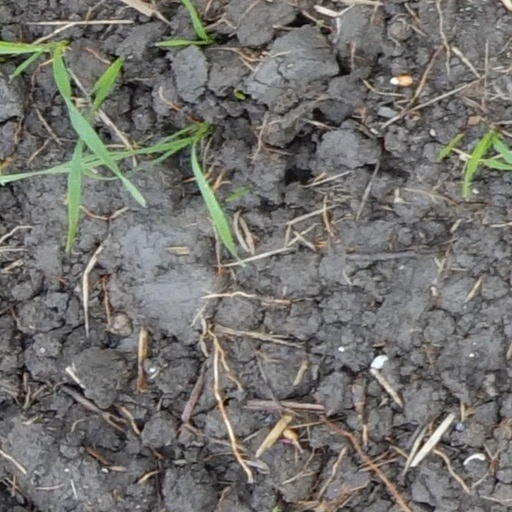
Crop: wheat